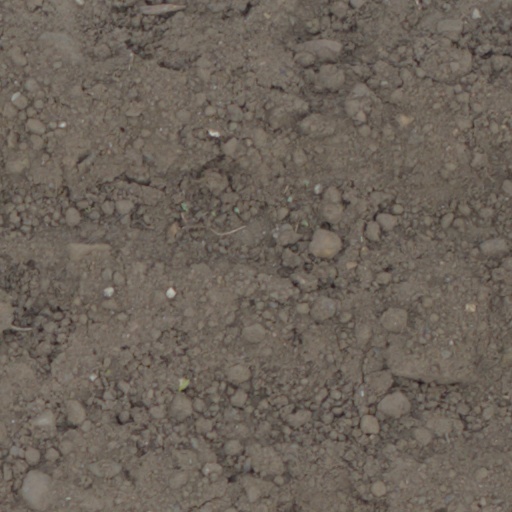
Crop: wheat